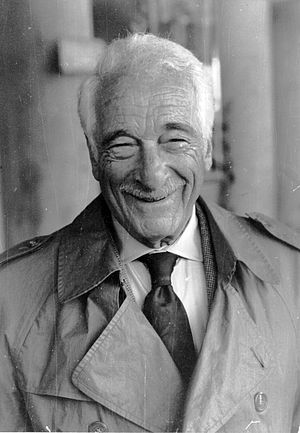
Døde i 2000 / December
Døde i 2000 er en liste over notable personer, der er afgået ved døden i 2000.